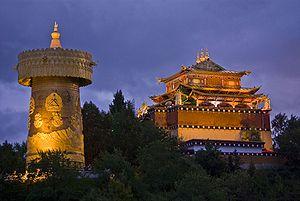
La Ville-district de Shangri-La est une subdivision administrative de la province du Yunnan en Chine. Le bourg de Jiàntáng, situé sur son territoire est le chef-lieu de la préfecture autonome tibétaine de Diqing.